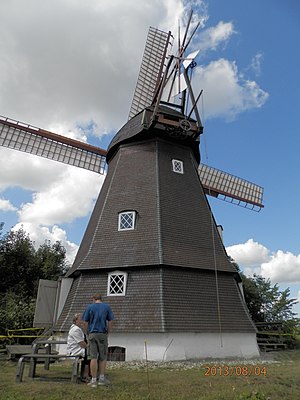
Hollandsk vindmølle / Ydre kendetegn
Karlebo Mølle, hvor møllekroppen har to tydelige opskalkninger
Karlebo Mølle ved indvielsen af nye vinger 4. august 2013
En hollandsk vindmølle er en vindmølletype, som er karakteriseret ved, at kun hatten er bevægelig, i modsætning til forgængeren, stubmøllen, hvor hele møllen drejede om en stub. Den blev oprindelig primært benyttet til at male korn eller som pumpemølle. Efterhånden blev den udviklet bl.a. til at forarbejde materialer, save træ, producere papir og presse olie af kerner. I slutningen af det 19. århundrede blev en del møller af denne type udstyret med en motor og kunne derfor anvendes til en bred vifte af energiproduktion.